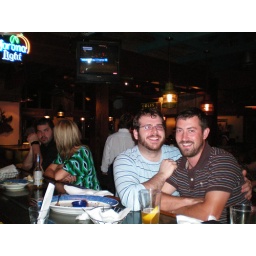
there was a cute cub to the right of us, we tried to get him in the photo